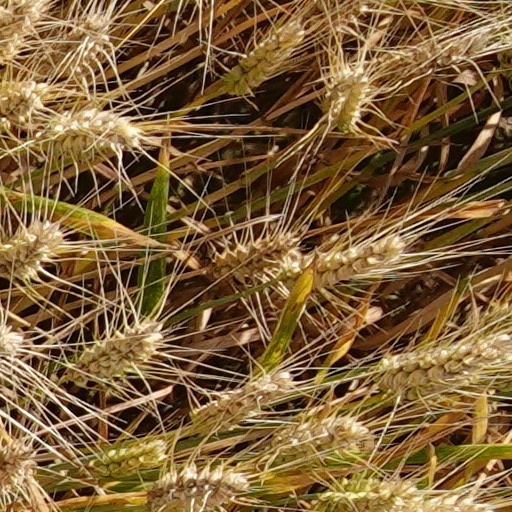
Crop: wheat